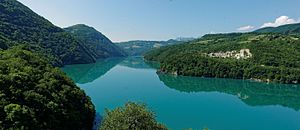
Drac / Opdæmning
Drac er en flod i departementerne Hautes-Alpes og Isère i den sydøstlige del af Frankrig. Den er er en biflod fra venstre til Isère; Drac er 130 km lang, med et afvandingsområde på 3.350 km². Floden dannes ved sammenløbet af floderne Drac Noir og Drac Blanc, som begge har deres udspring i den sydlige del af Massif des Écrins.